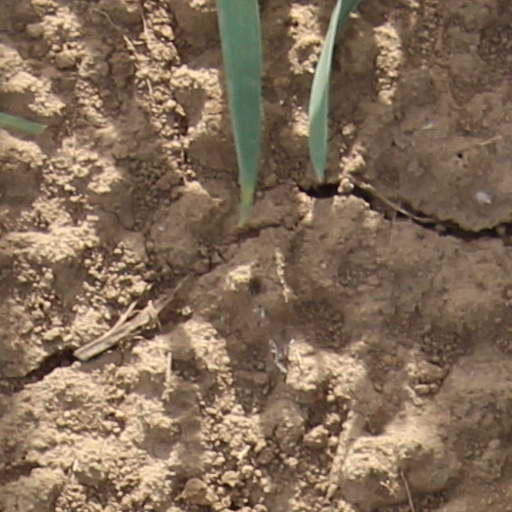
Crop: wheat